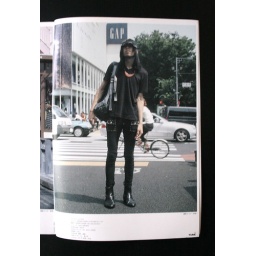
My favorite outfit from Tune #50. I think that it says that the hat and bag are by Undercover.